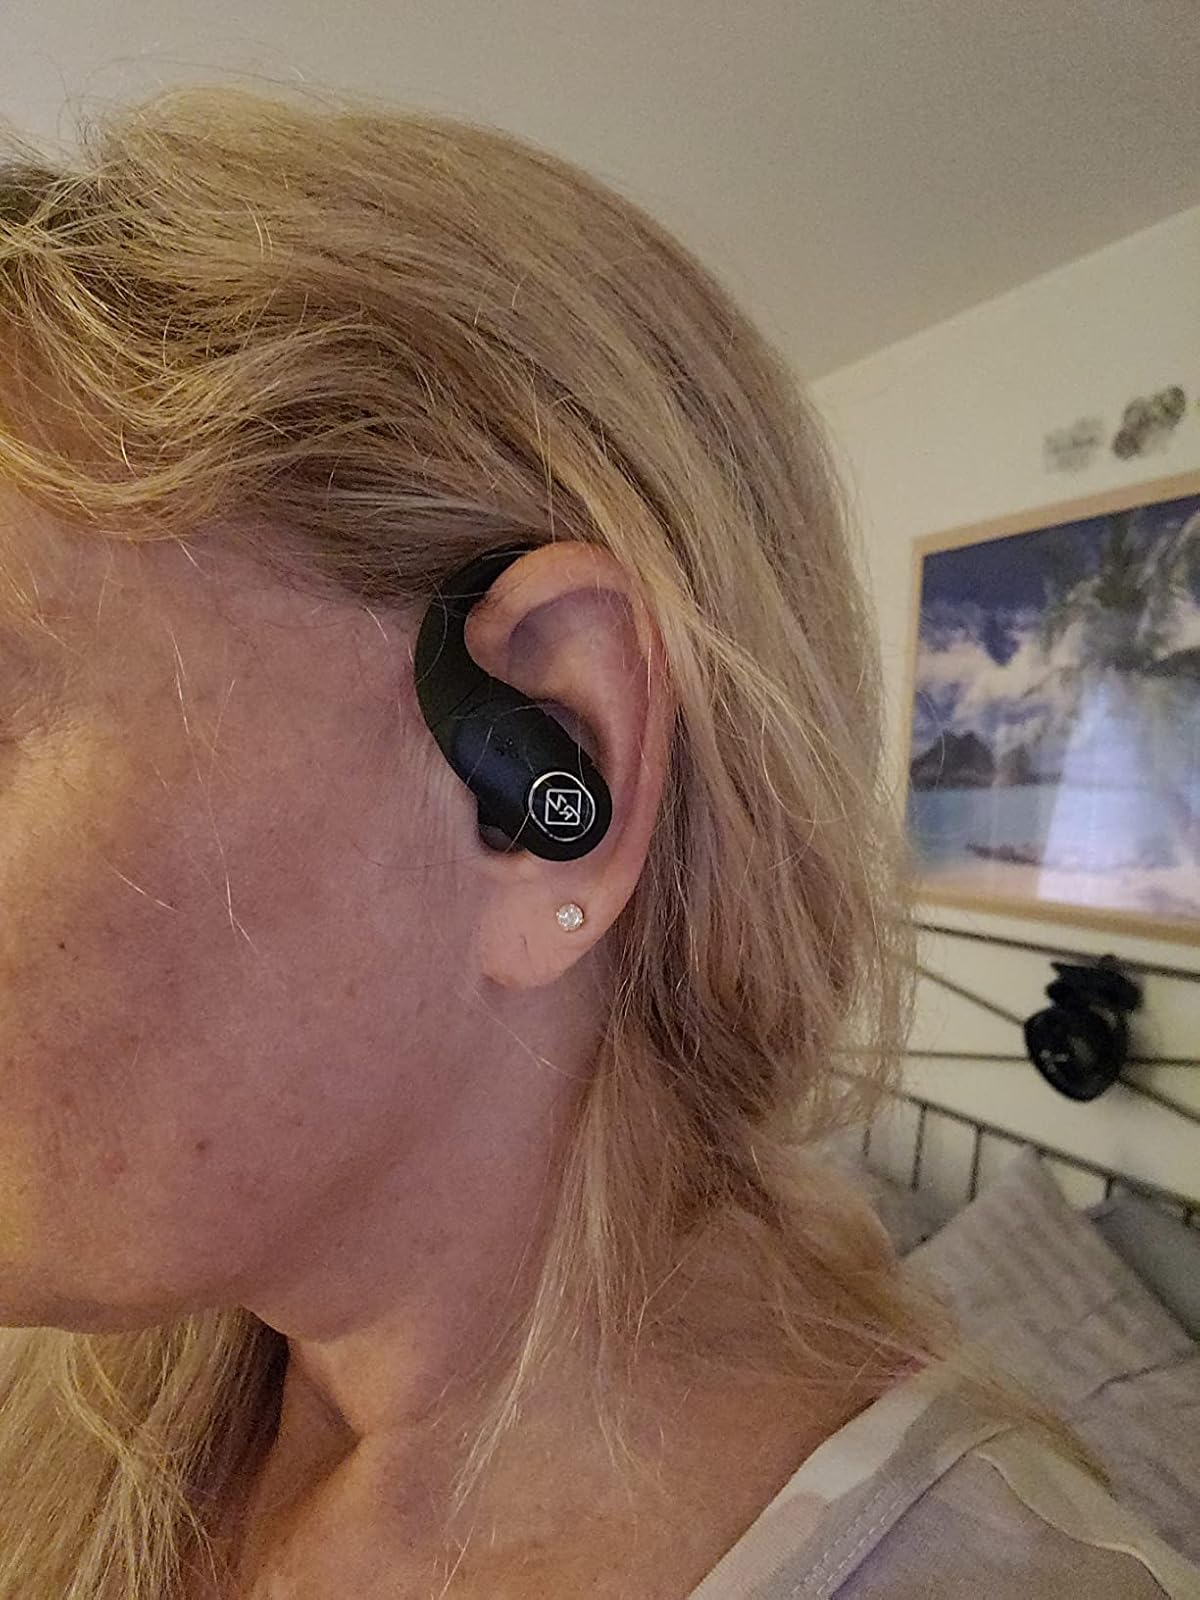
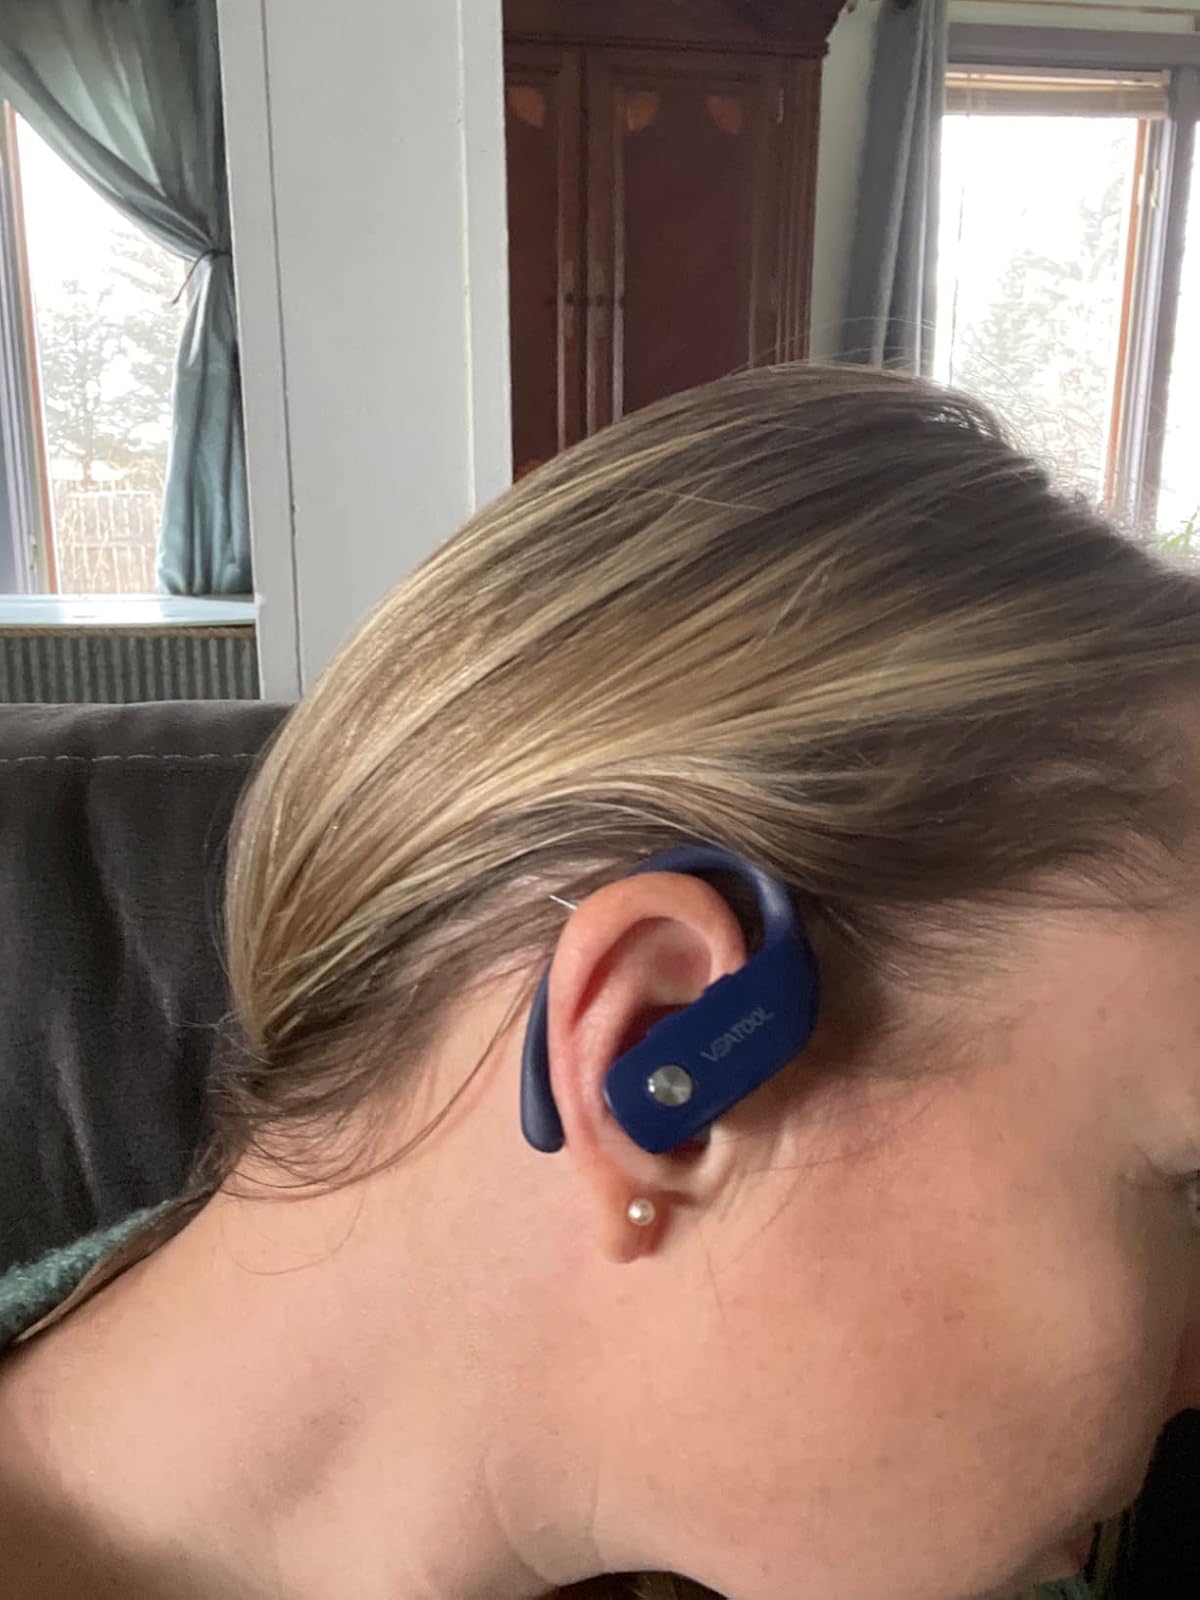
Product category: earbuds
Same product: no